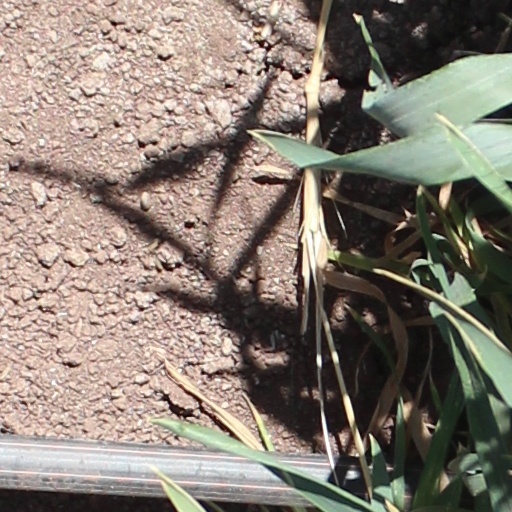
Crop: wheat